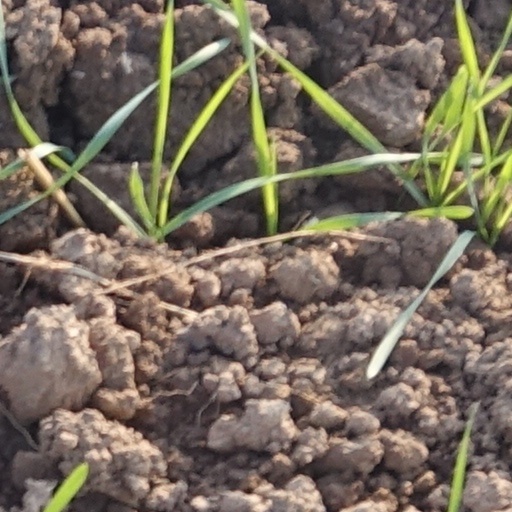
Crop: wheat